L. T. C. Rolt

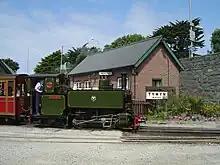
The Tom Rolt locomotive

Rolt was vice-president of the Newcomen Society, which established a Rolt Prize; a trustee and member of the Advisory Council of the Science Museum; a member of the York Railway Museum Committee; an honorary MA of Newcastle; an honorary MSc of the University of Bath (1973) and a Fellow of the Royal Society of Literature. He was a joint founder of the Association for Industrial Archaeology, which has an annual Rolt lecture. He helped to form the Ironbridge Gorge Museum Trust.